Gouraincourt

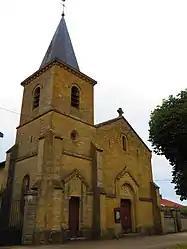
The church in Gouraincourt

Gouraincourt is a commune in the Meuse department in Grand Est in north-eastern France.